J. J. P. Oud

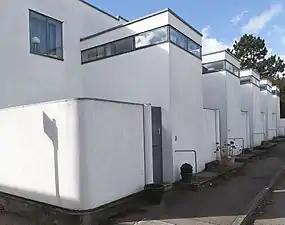
Gallery house at Weissenhof Estate designed by J. Oud

In 1927, he was one of the fifteen architects who contributed to the influential modernist Weissenhof Estate exhibition. In America Oud is perhaps best known for being lauded and adopted by the mainstream modernist movement, then summarily kicked out on stylistic grounds. As of 1932, he was considered one of the four greatest modern architects (along with Ludwig Mies van der Rohe, Walter Gropius and Le Corbusier), and was prominently featured in Philip Johnson's International Style exhibition. Johnson maintained a correspondence with Oud, tried to help him get work, commissioned a house for his mother (never built), and sent him socks and bicycle tires. In 1945, after the end of World War II allowed photographs of Oud's 1941 Shell Headquarters building in The Hague to be published in America, the architectural press sarcastically condemned his use of ornament ("embroidery") as contrary to the spirit of modernism.